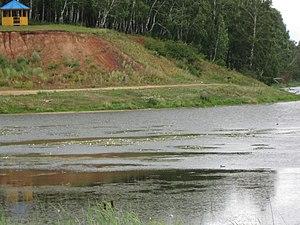
L’Aban est une rivière du kraï de Krasnoïarsk en Russie. C'est un affluent de la rivière Oussolka qui appartient au bassin versant du fleuve Ienisseï.